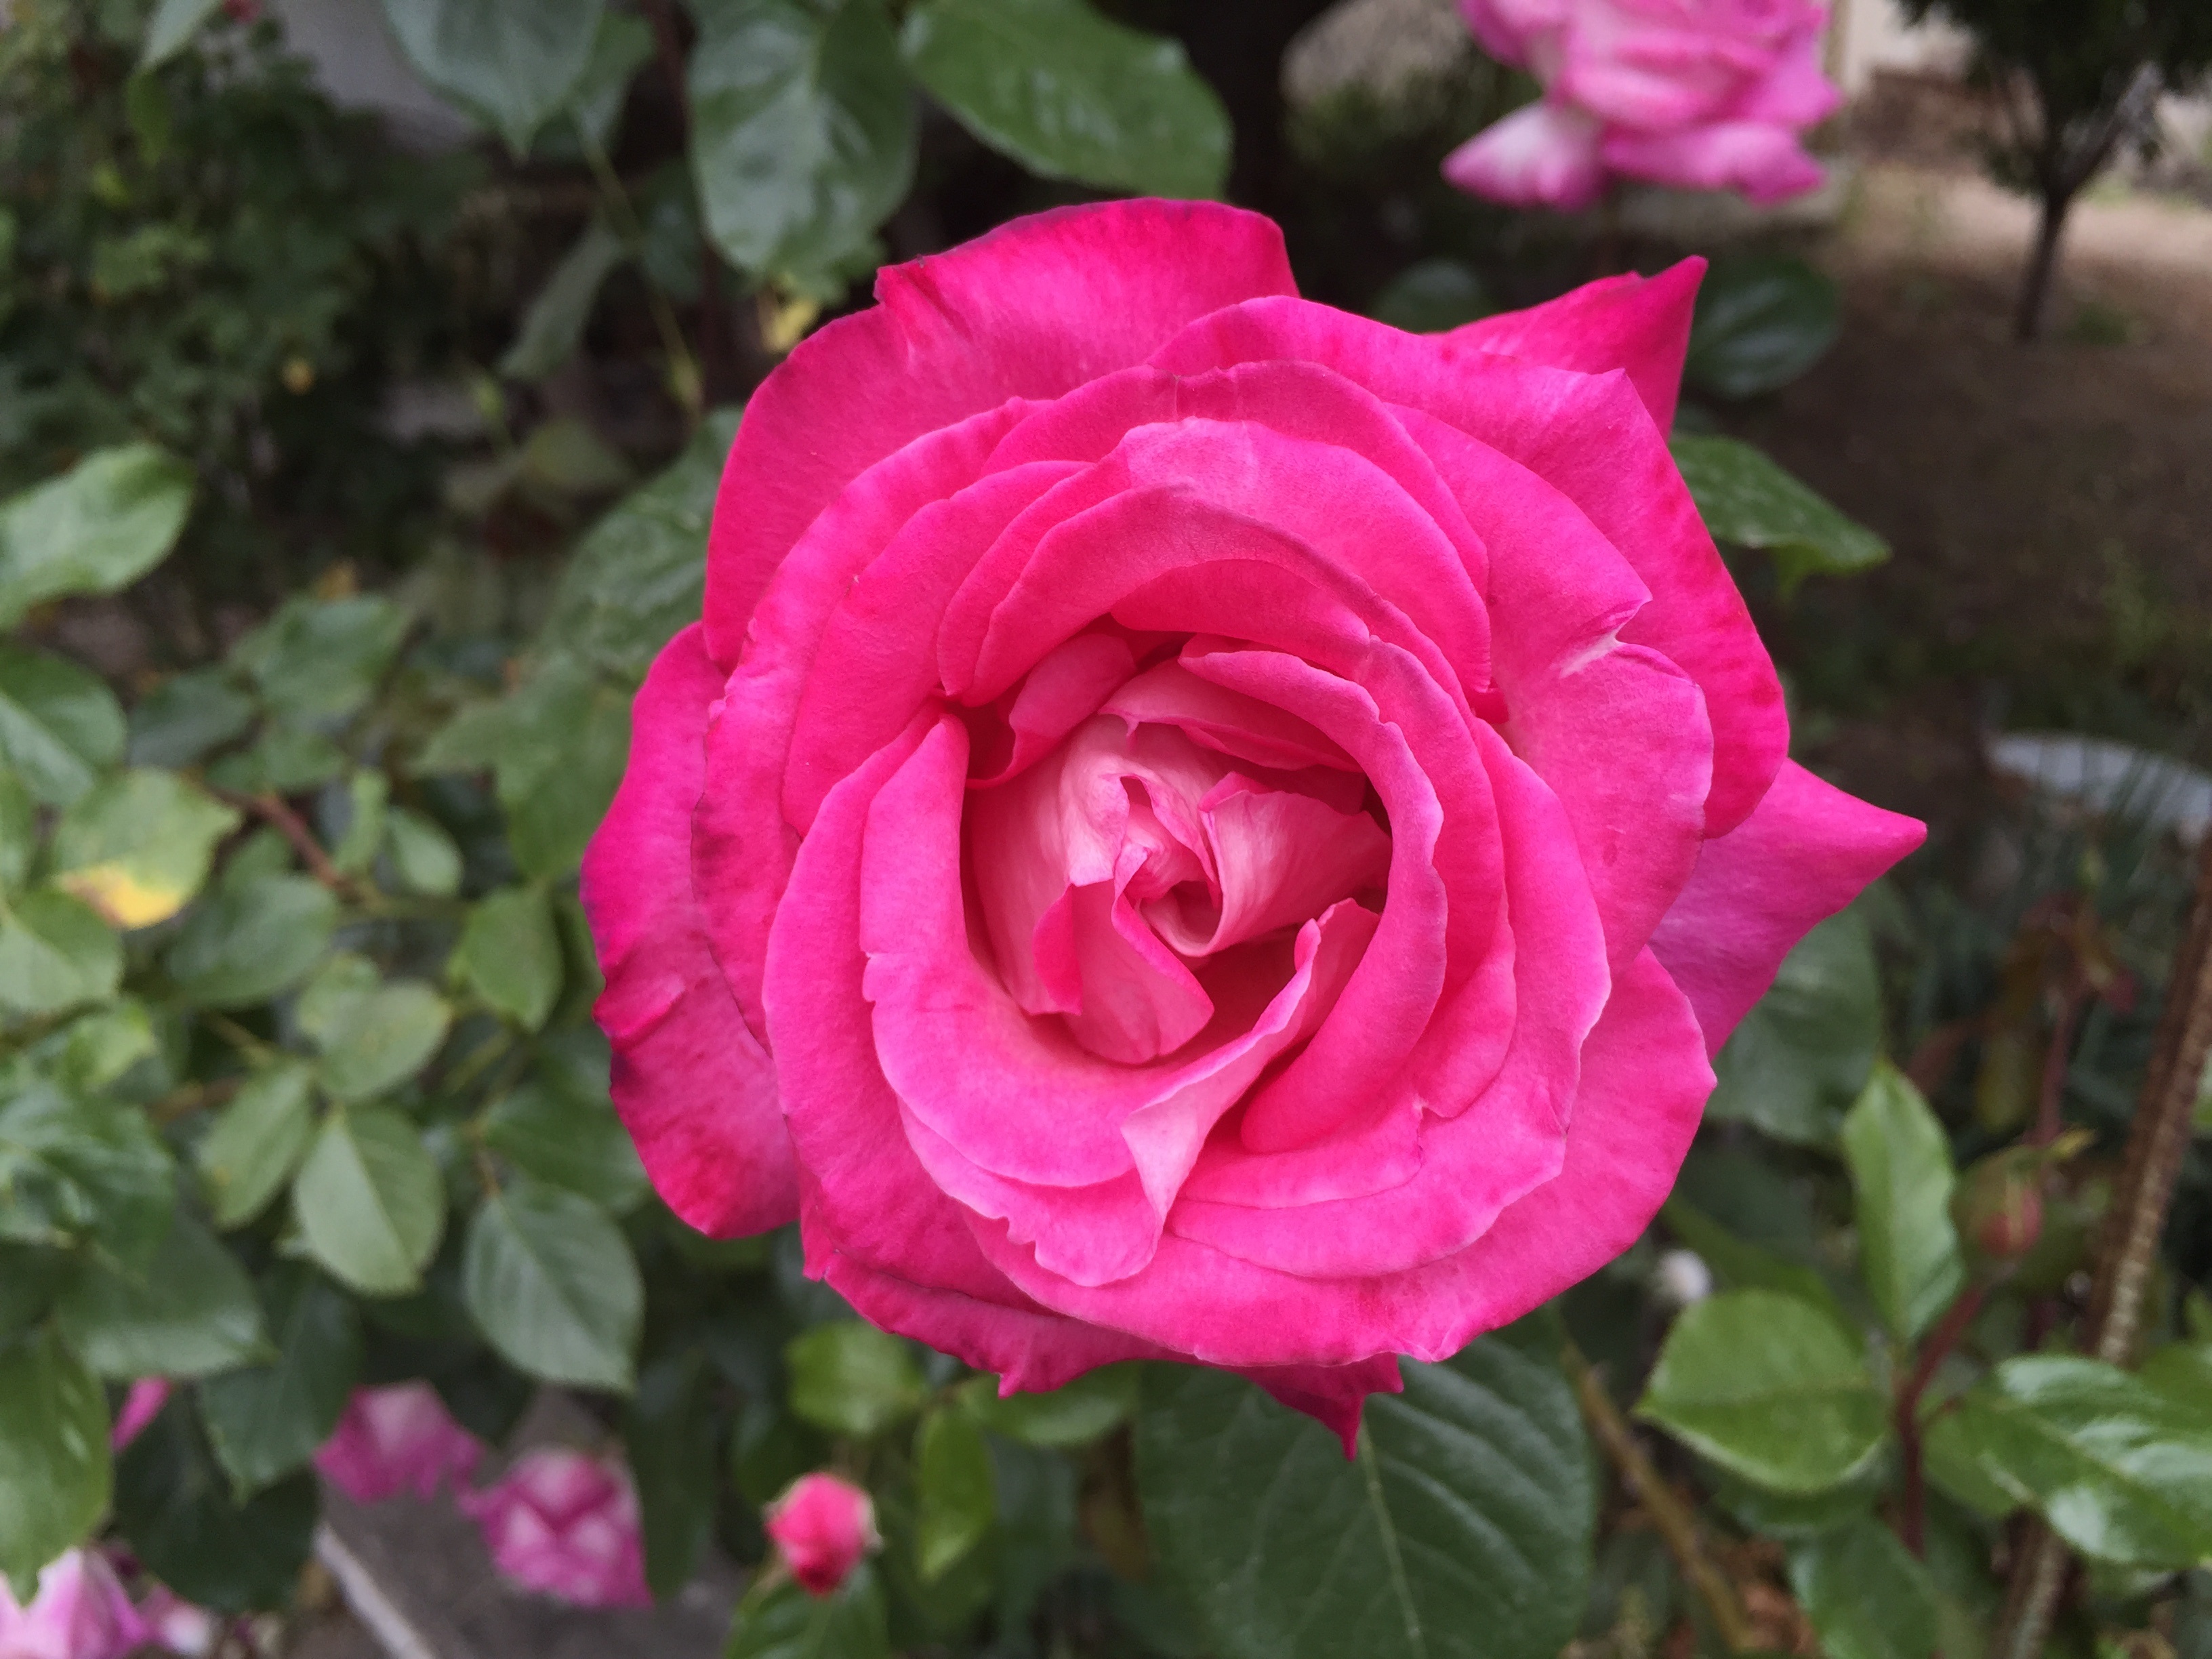
plant, flower, petal, rose, pink, flora, floribunda, flowering plant, garden roses, rose family, annual plant, land plant, rosa centifolia, rose order